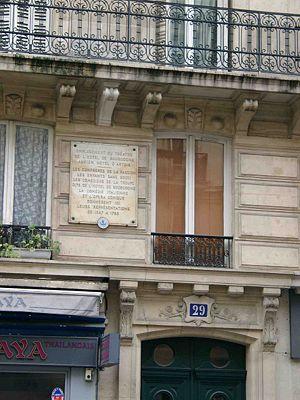
Paris, Plaque à l'emplacement de l'ancien Théâtre de l'hôtel de Bourgogne, 29 rue Etienne Marcel, Ier arrondissement, Paris, France.